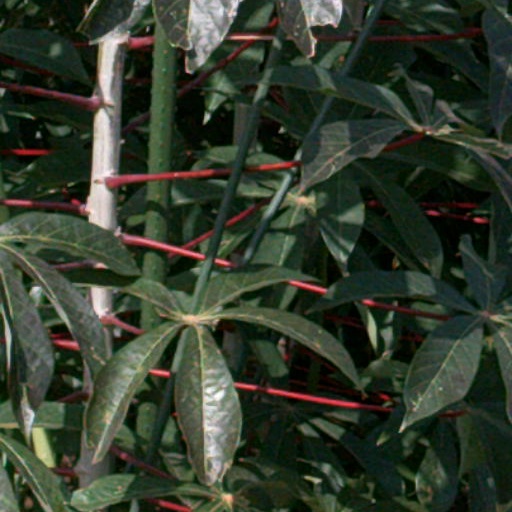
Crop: cassava